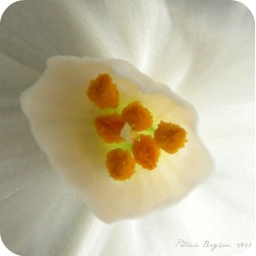
Paperwhites (Narcissus) are blooming in my kitchen window right now;they are so fragrant and beautiful.